Flandria Illustrata

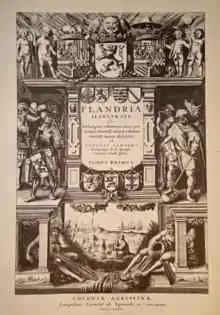
Front page of the first edition (1641) of the Flandria Illustrata

Flandria Illustrata is a historiographical and topographical work from 1641 by the Flemish canon Antonius Sanderus. It contains historical descriptions of the main towns and villages of the former County of Flanders, in addition to the lives of its counts and bishops. The works is lavishly illustrated. It contains etched portraits of historical figures and heraldic representations but it is specifically known for its maps and topographical views which form an important source for historic study. The Latin work knew several editions and translations until well into the 18th century. In Dutch it was published under the title "Verheerlykt Vlaandre" (Glorify Flanders).